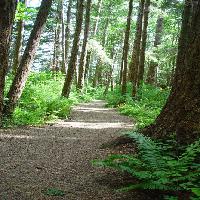
Weather: sun or clear